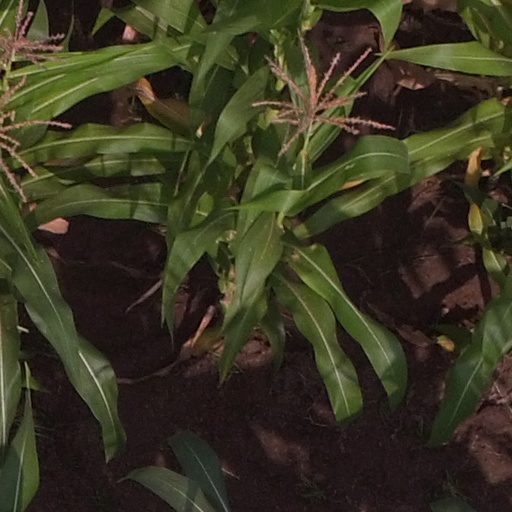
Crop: maize; corn